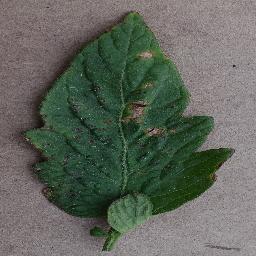
Label: Tomato___Bacterial_spot